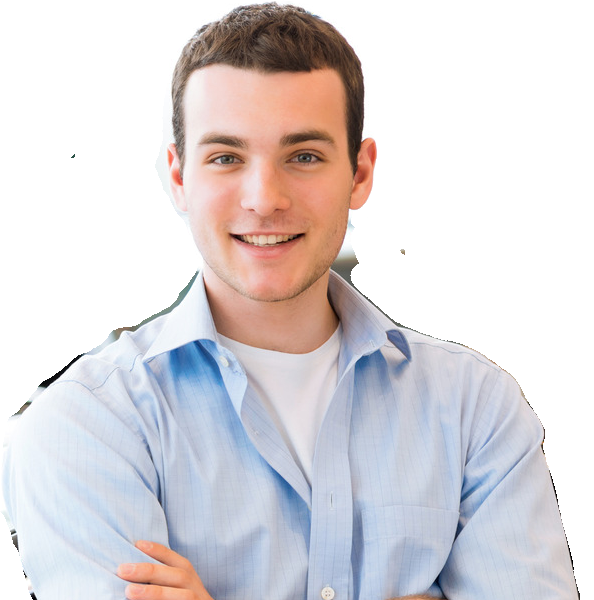
Gender: men